Dean Corll

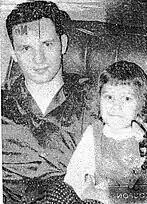
Corll, pictured with his half-sister, Joyce West,

Corll graduated from Vidor High School in the summer of 1958. Shortly thereafter, he and his family moved to the northern outskirts of Houston so that the family candy business could be closer to the city where the majority of their product was sold. Corll's family opened a new shop, which they named Pecan Prince in reference to the brand name of the family product. In 1960, at the request of his mother, Corll moved to Yoder, Indiana, to live with his widowed grandmother. During this time, Corll formed a close relationship with a local girl, although he rejected a subsequent marriage proposal she made to him in 1962. Corll lived in Indiana for almost two years but returned to Houston in 1962 to help with his family's candy business, which by this date had moved to Houston Heights. He later moved into an apartment of his own above the shop.